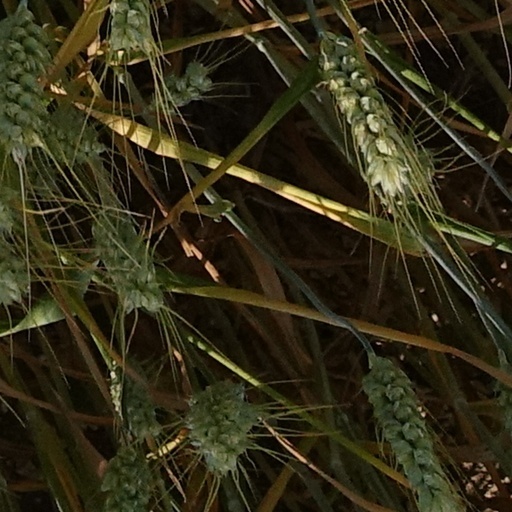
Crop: wheat